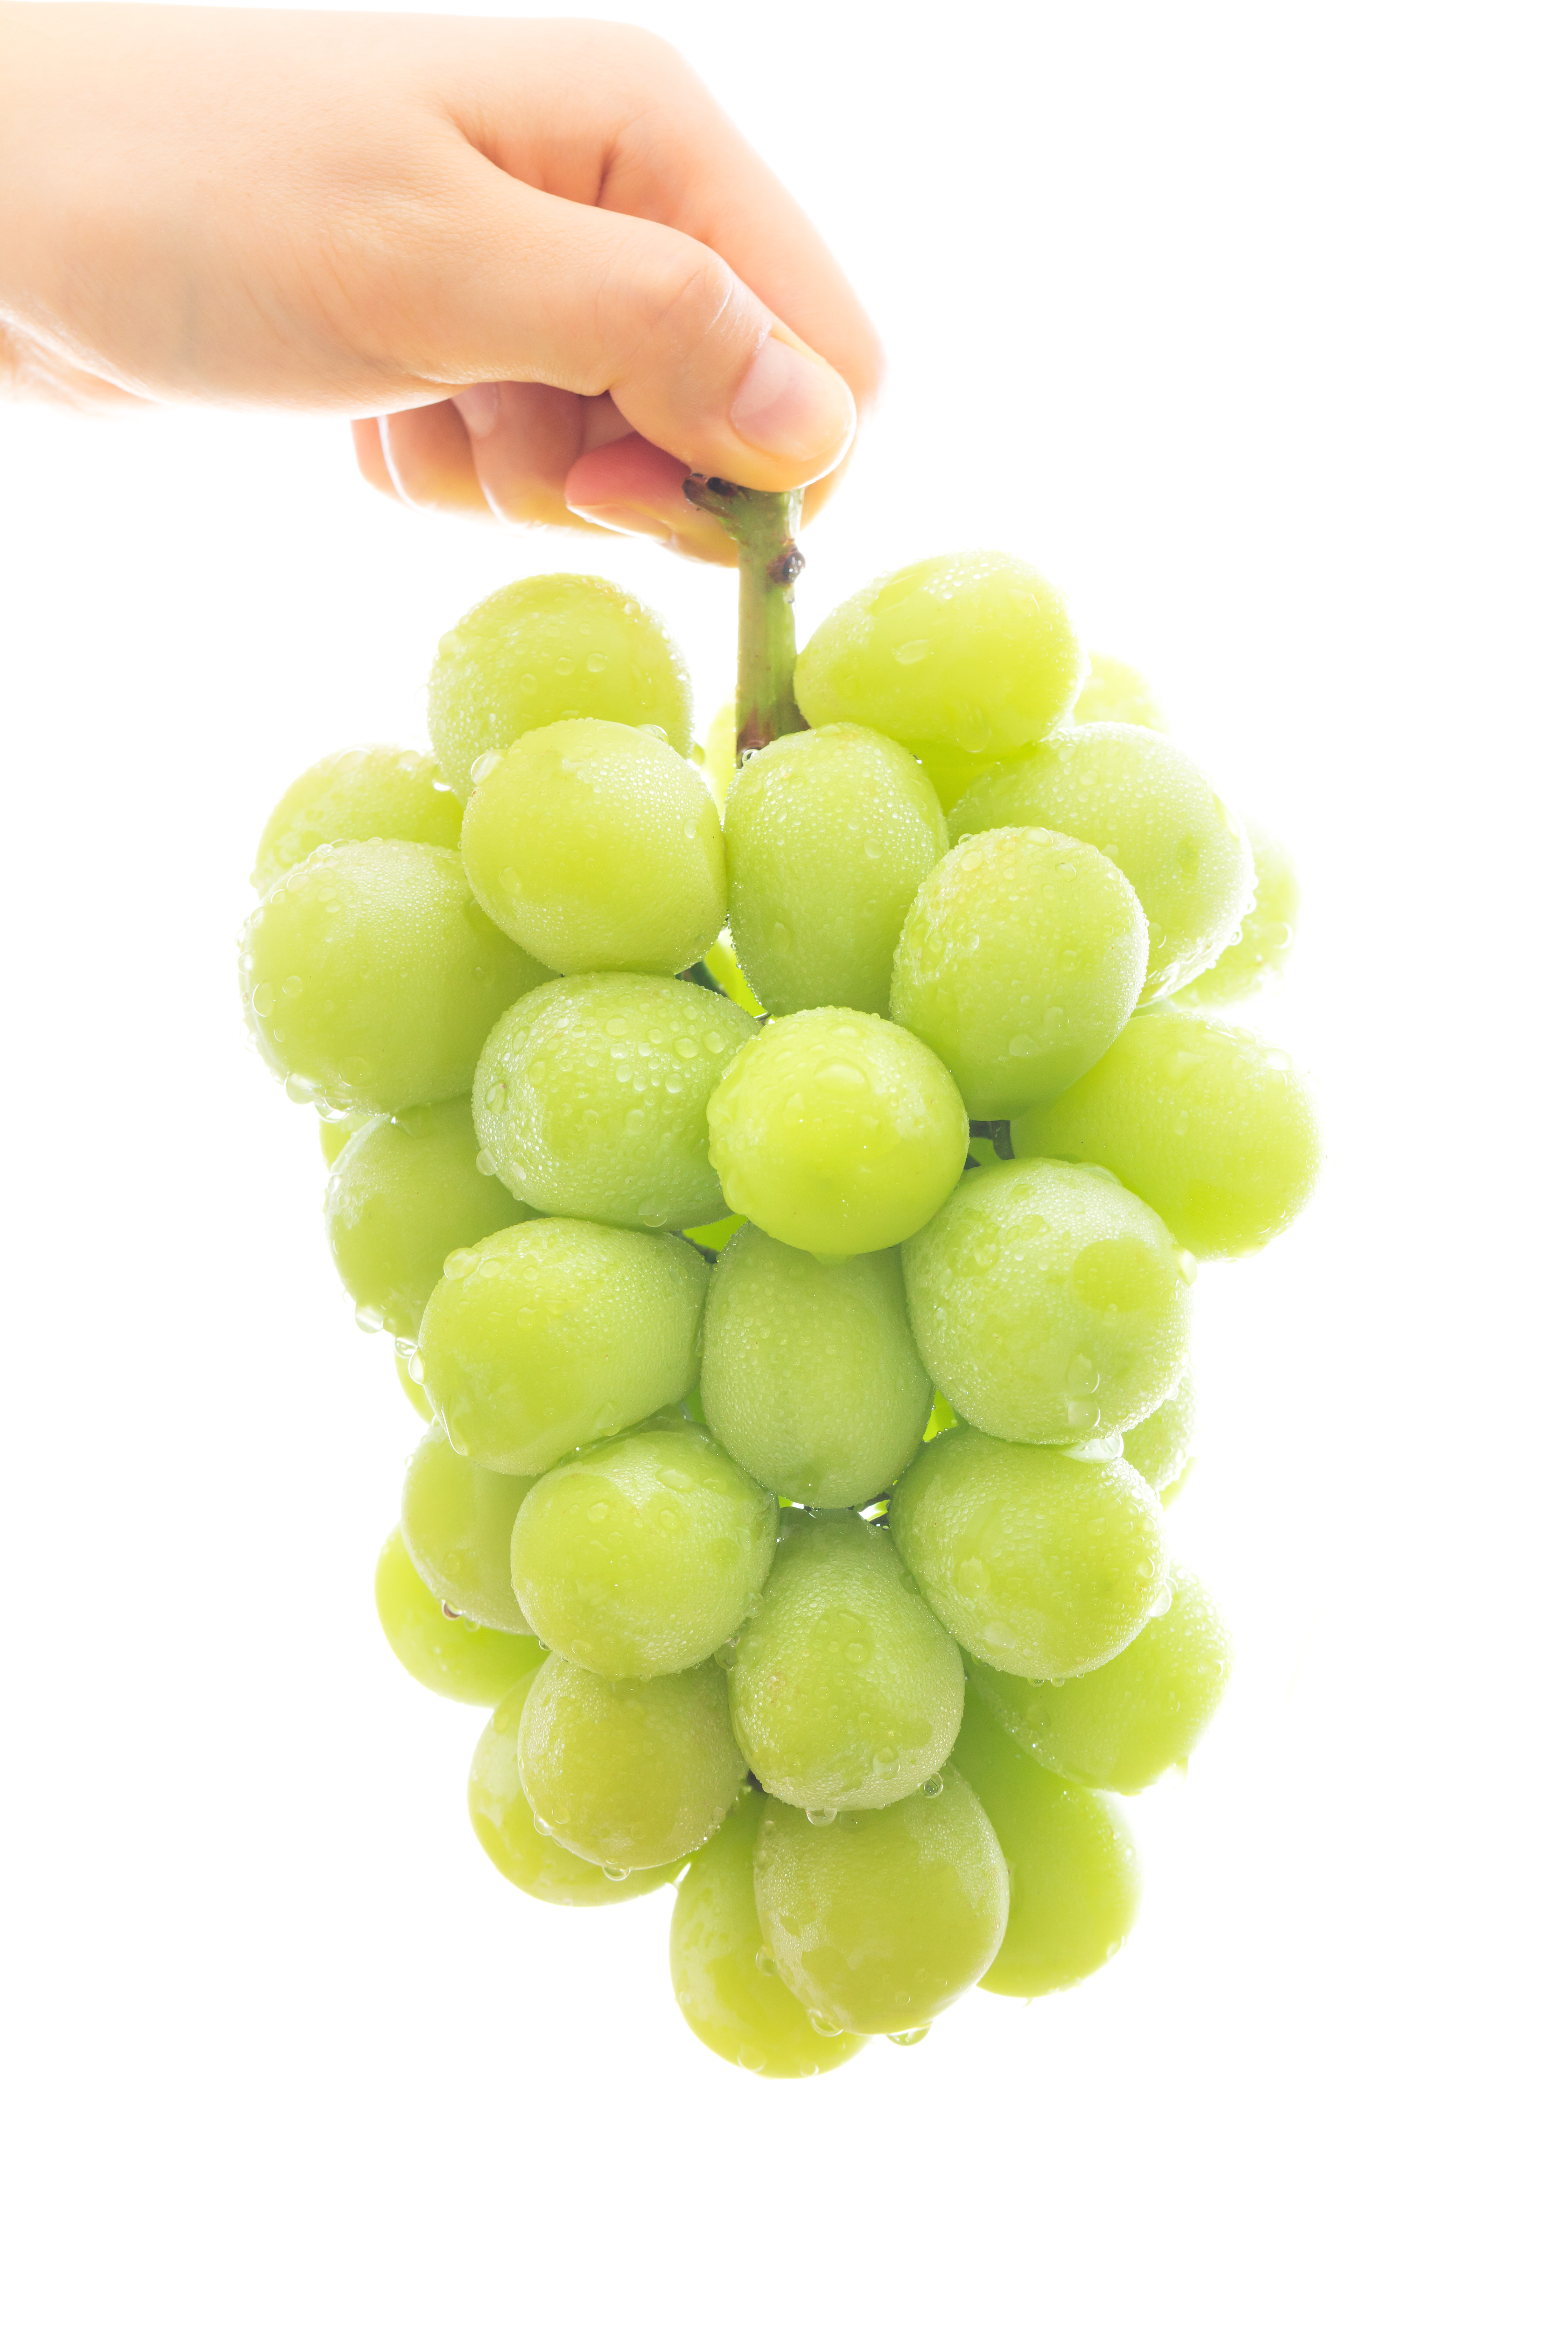
fruit, grape, seedless fruit, grapevine family, vitis, sultana, plant, food, hand, produce, grape seed extract